King of the Roaring '20s: The Story of Arnold Rothstein

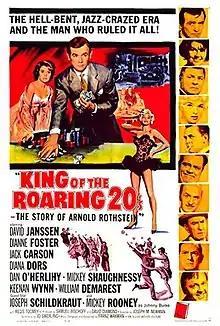
Film poster

King of the Roaring 20s: The Story of Arnold Rothstein is a 1961 American, biopic, drama, crime film directed by Joseph M. Newman, produced by Samuel Bischoff and starring David Janssen, Dianne Foster, Diana Dors and Jack Carson. The film is about the prohibition era gangster Arnold Rothstein, who rises to be a major figure in the criminal underworld. It is also known by the alternative title The Big Bankroll. It was based on a book by Leo Katcher.